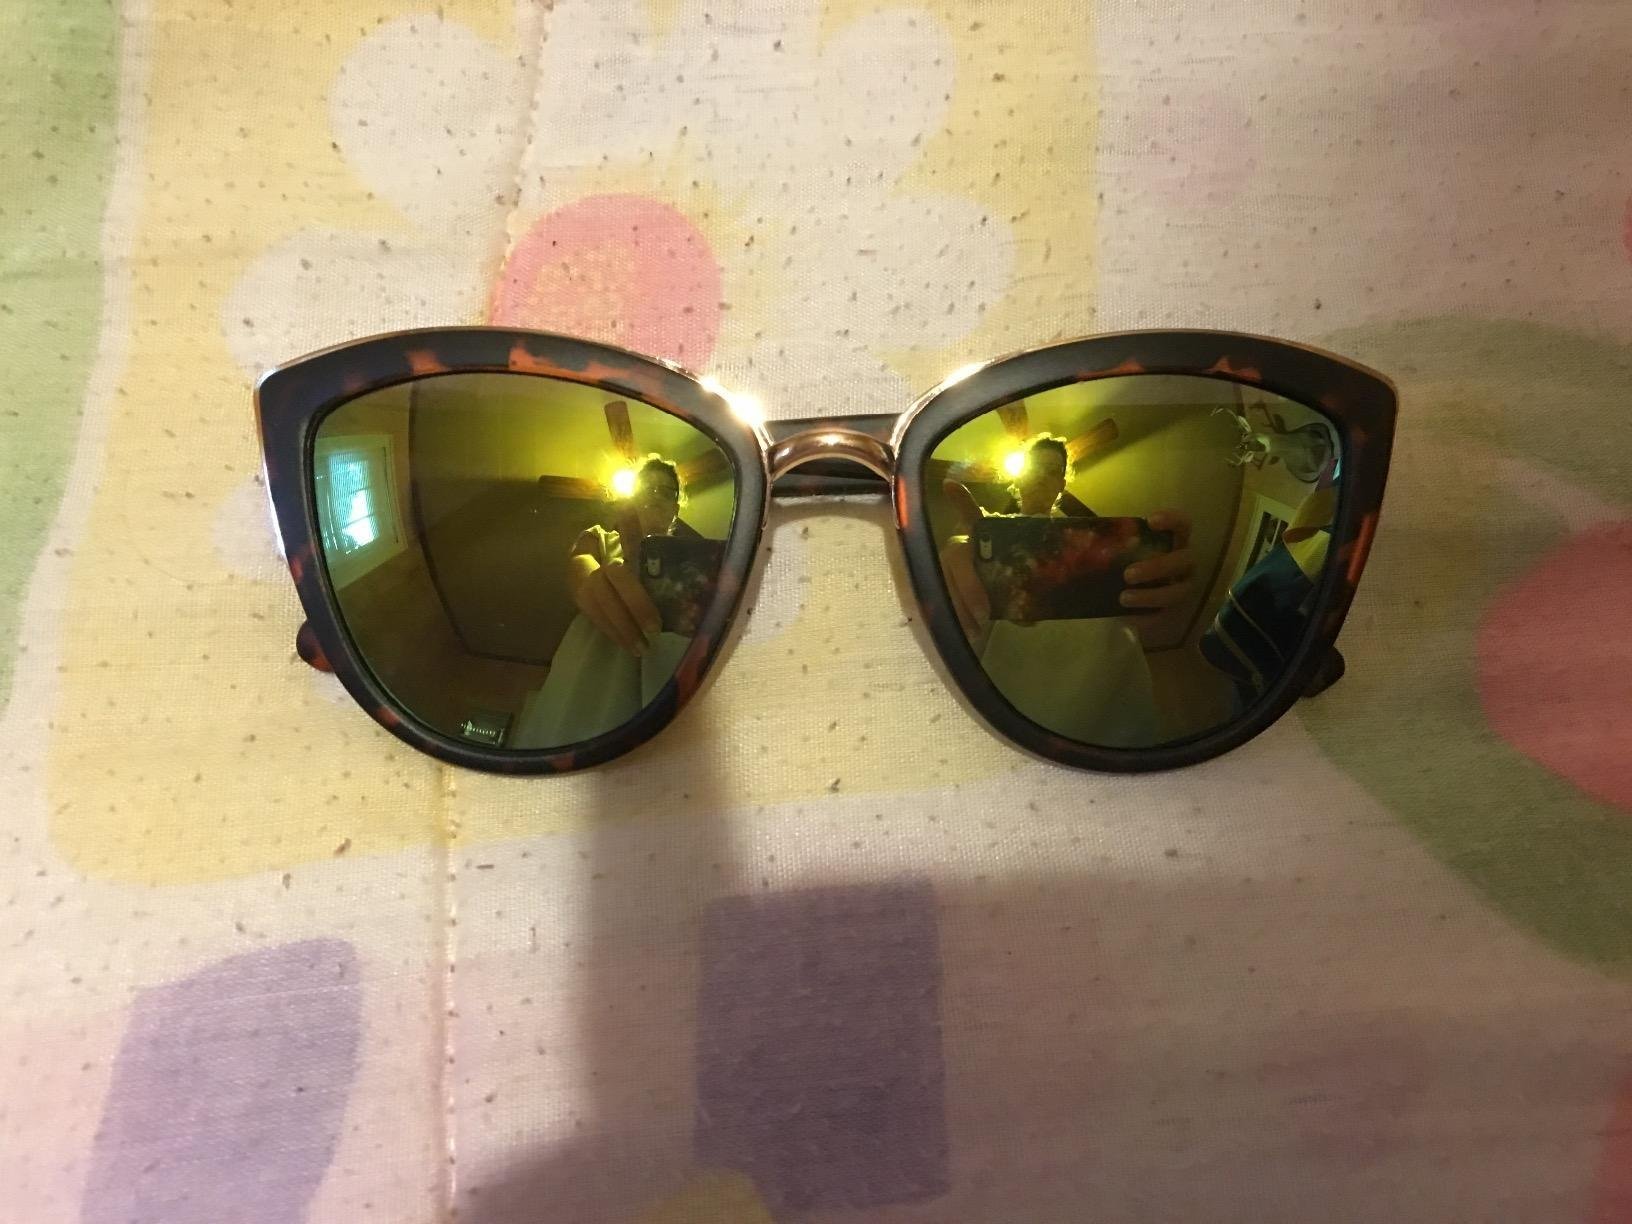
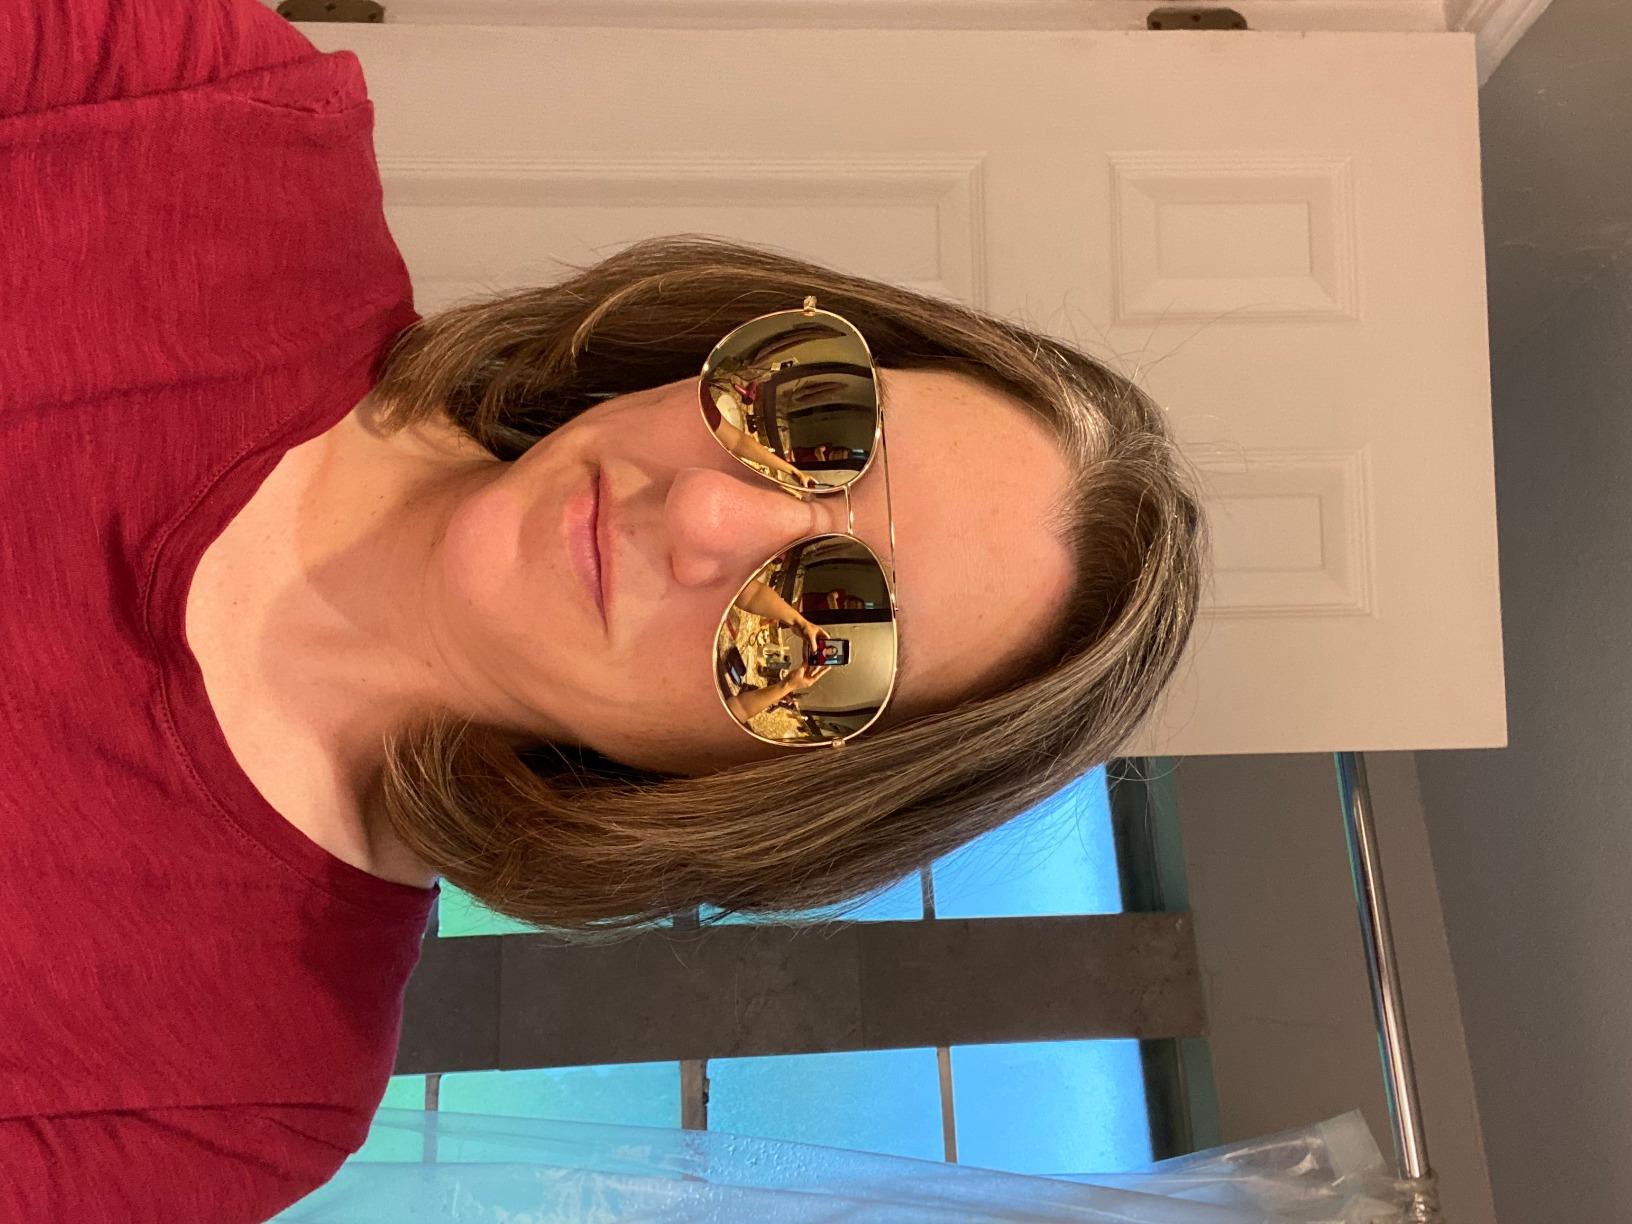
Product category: accessories_sunglasses
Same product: no